Harcourt Butler Technical University

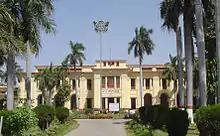
HBTI Main Building, c. 2004

After Richardson Committee prioritized leather over sugar, a third section of Leather Chemistry & Technology was started in 1922 under supervision of Mr. Madhav Balkrishna Hudlikar, but ceased intakes after 1931 on the recommendation of the second inquiry-committee under the Director of Public Instruction, Mr. Arthur H. Mackenzie, . Academically, the institute laid emphasis on practical training in simulation plants and commercial factories. A course in Tinctorial Chemistry was also considered. In 1924, the Department of (Applied) Chemistry was established as an entity, and all six students of the first batch also successfully received their PG diplomas. Though, grading and classification criteria based on test scores was only finalised a year later in 1924-25.